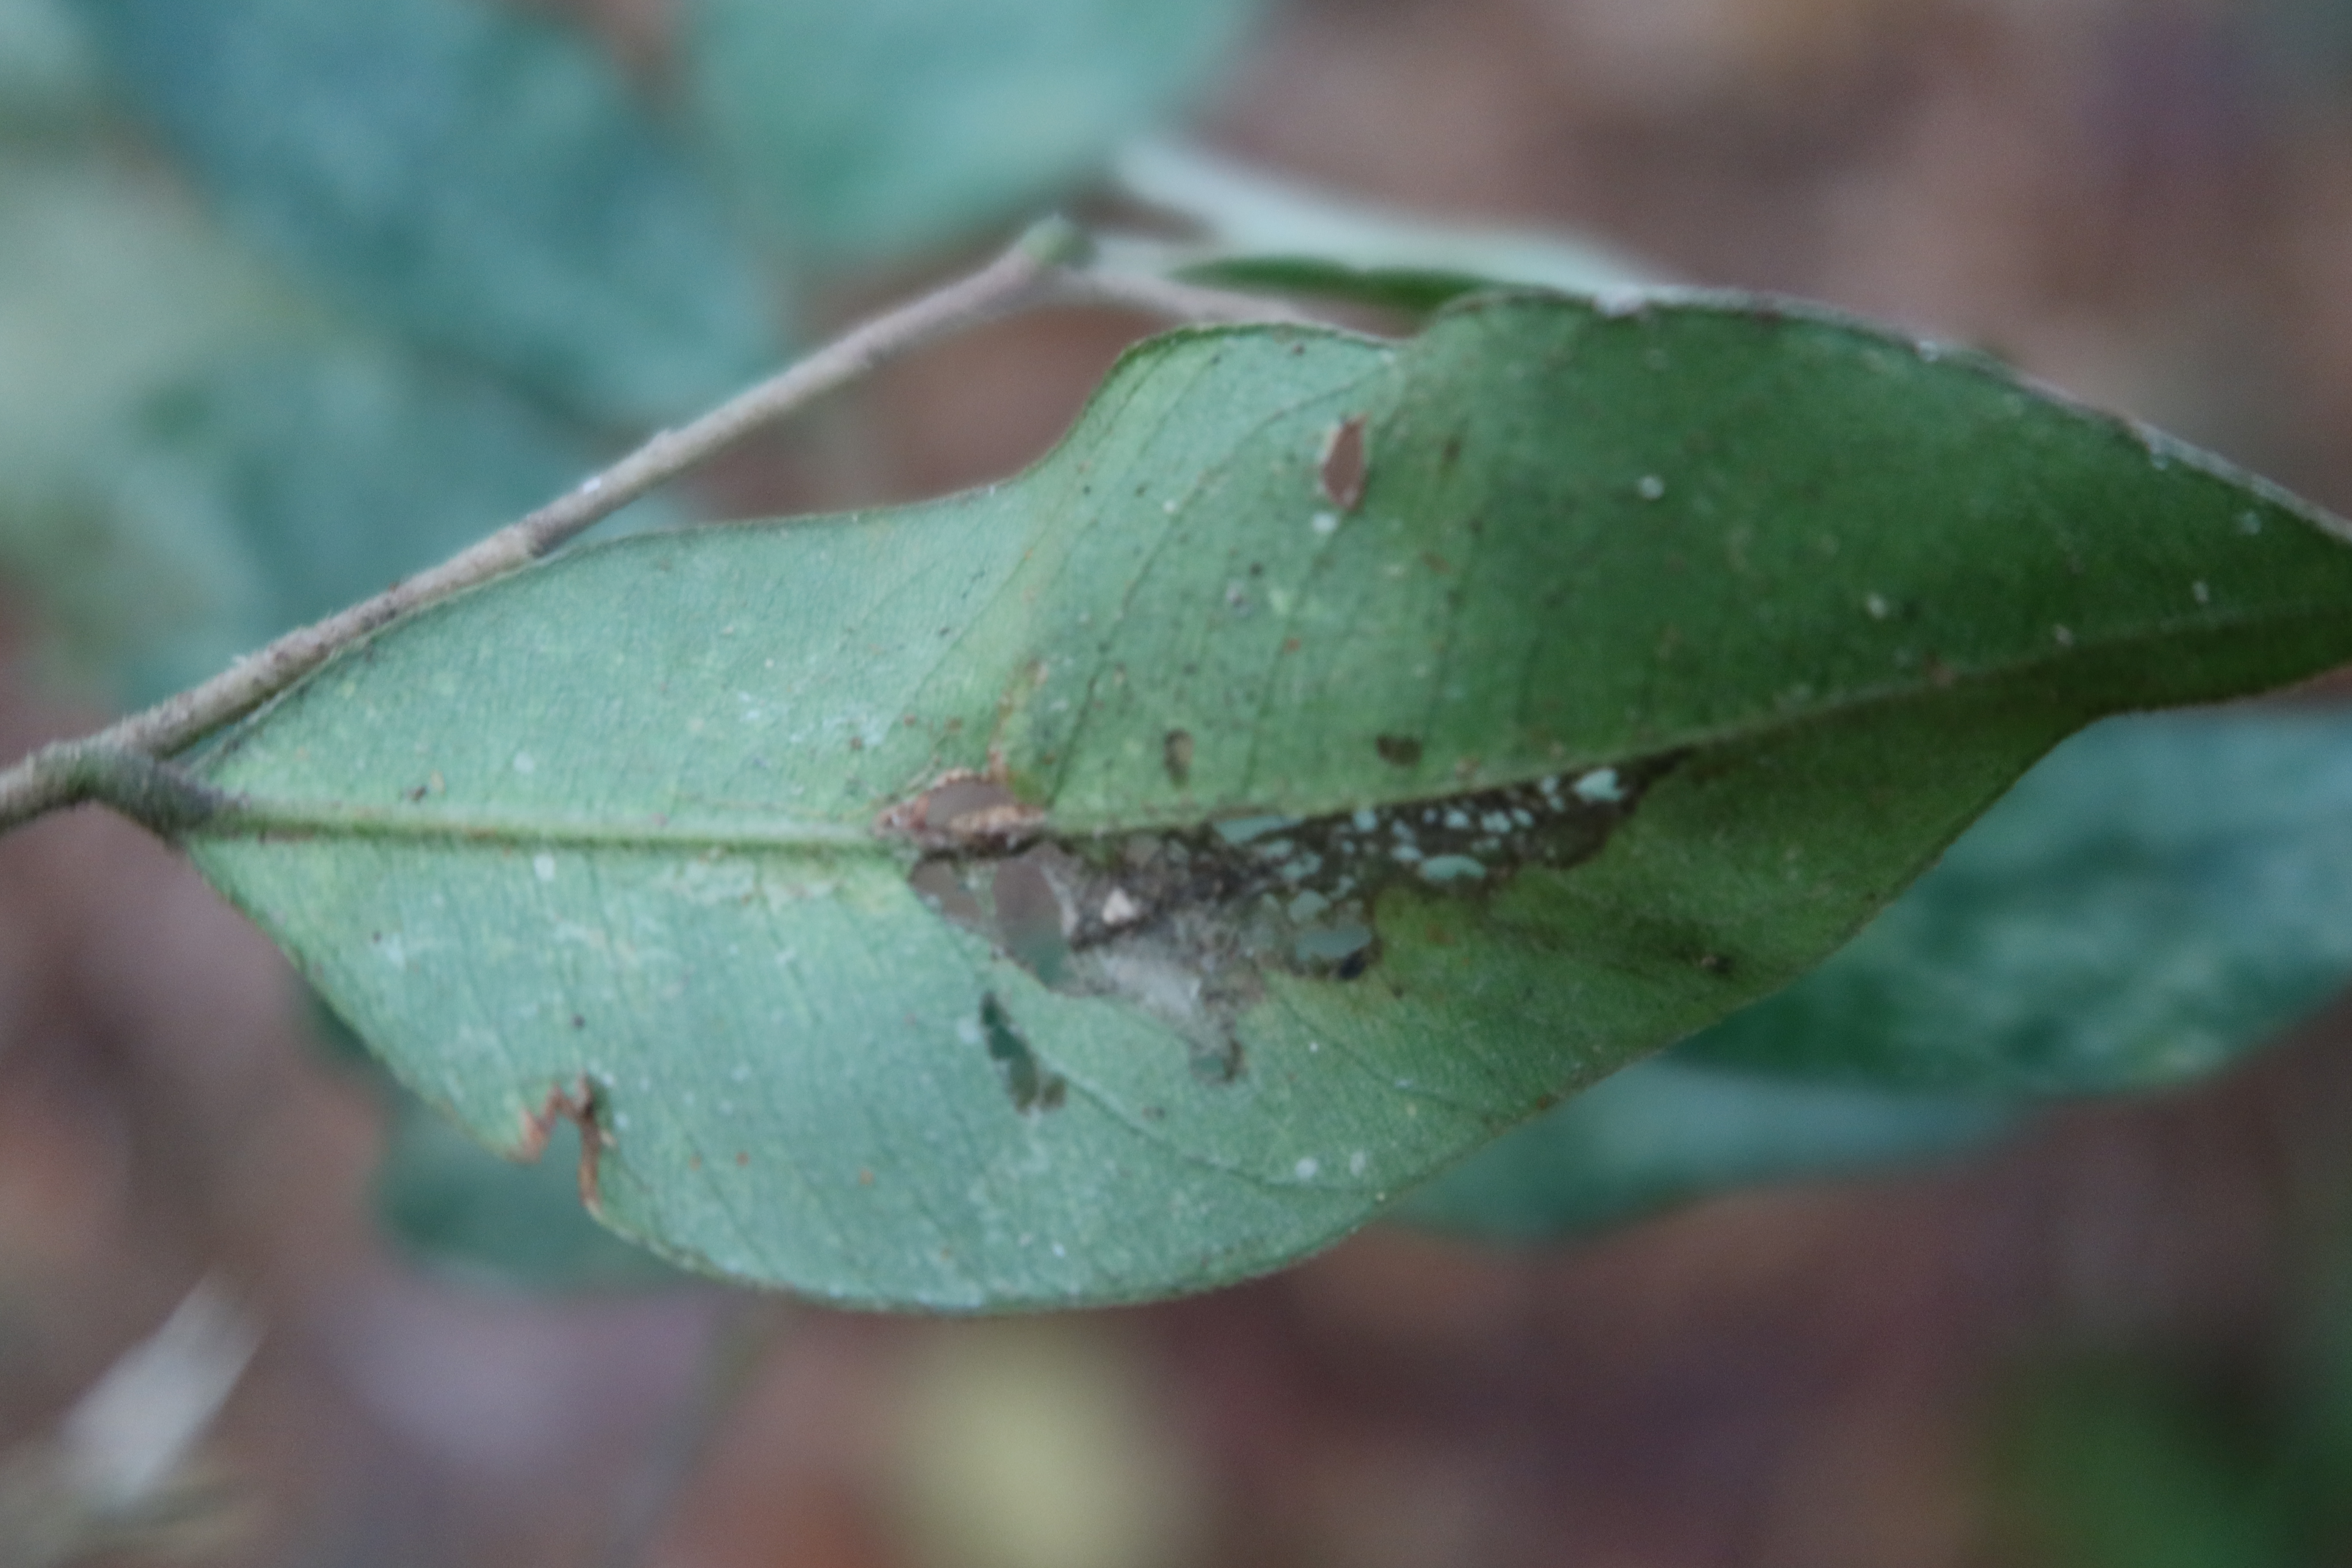
Label: Anthracnose